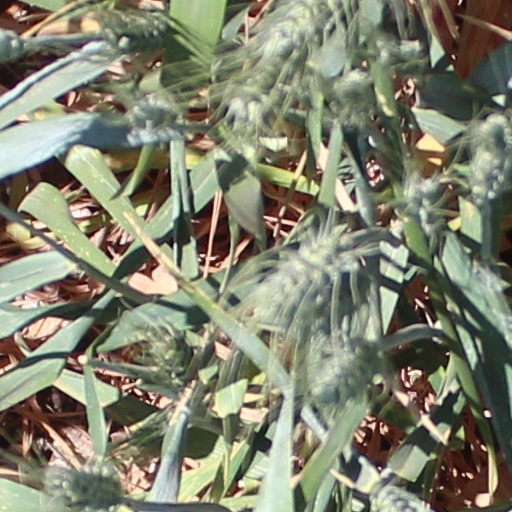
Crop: wheat